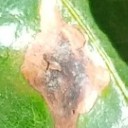
Label: Miner